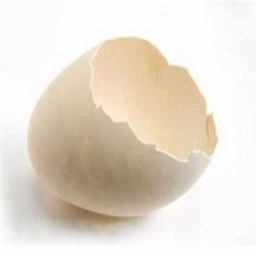
Label: eggshells